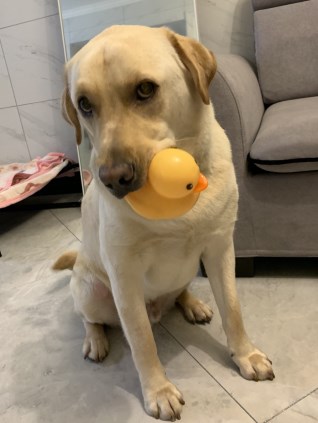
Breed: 3580-n000122-Labrador_retriever